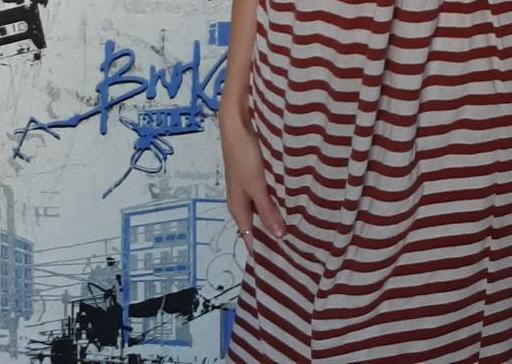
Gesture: no_gesture